Vancouver College

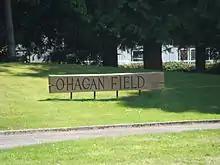
O'Hagan Field

The Fighting Irish Varsity football team have won the BC provincial title in 1992, 1994, 2010, 2019, 2022, and 2023.